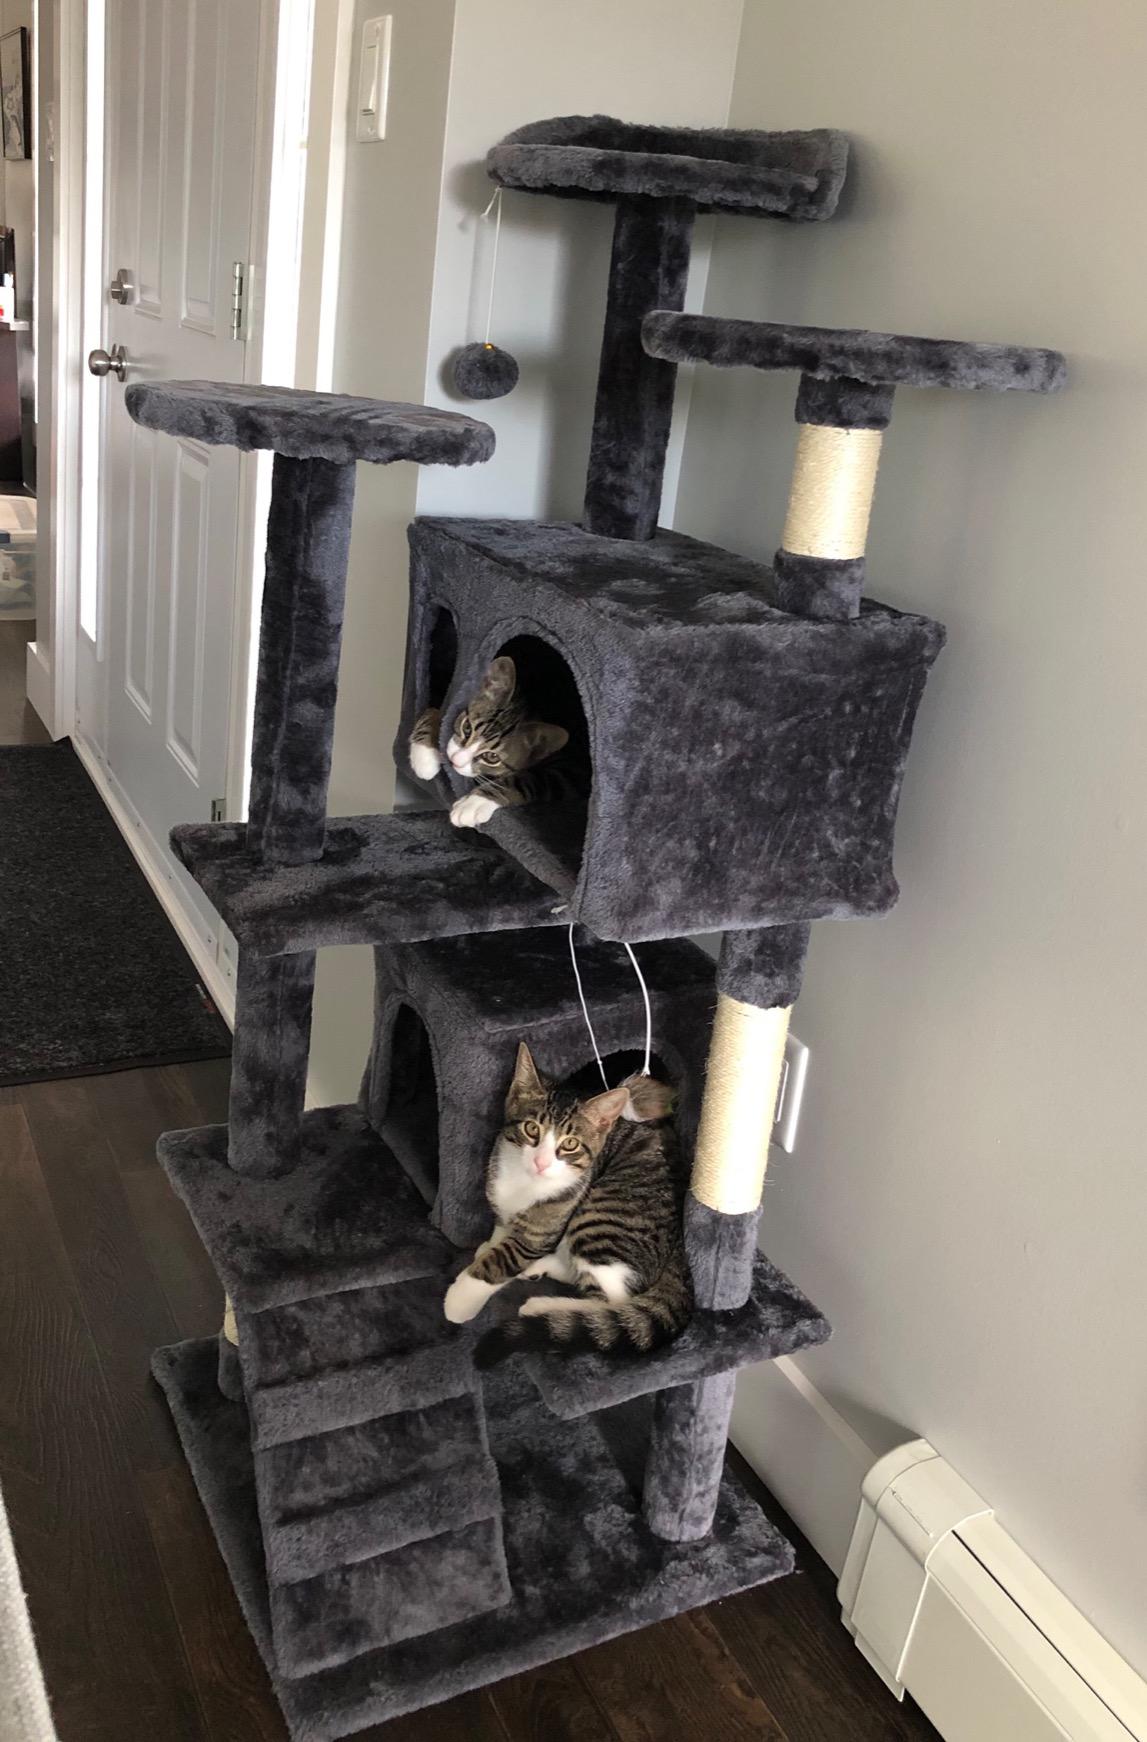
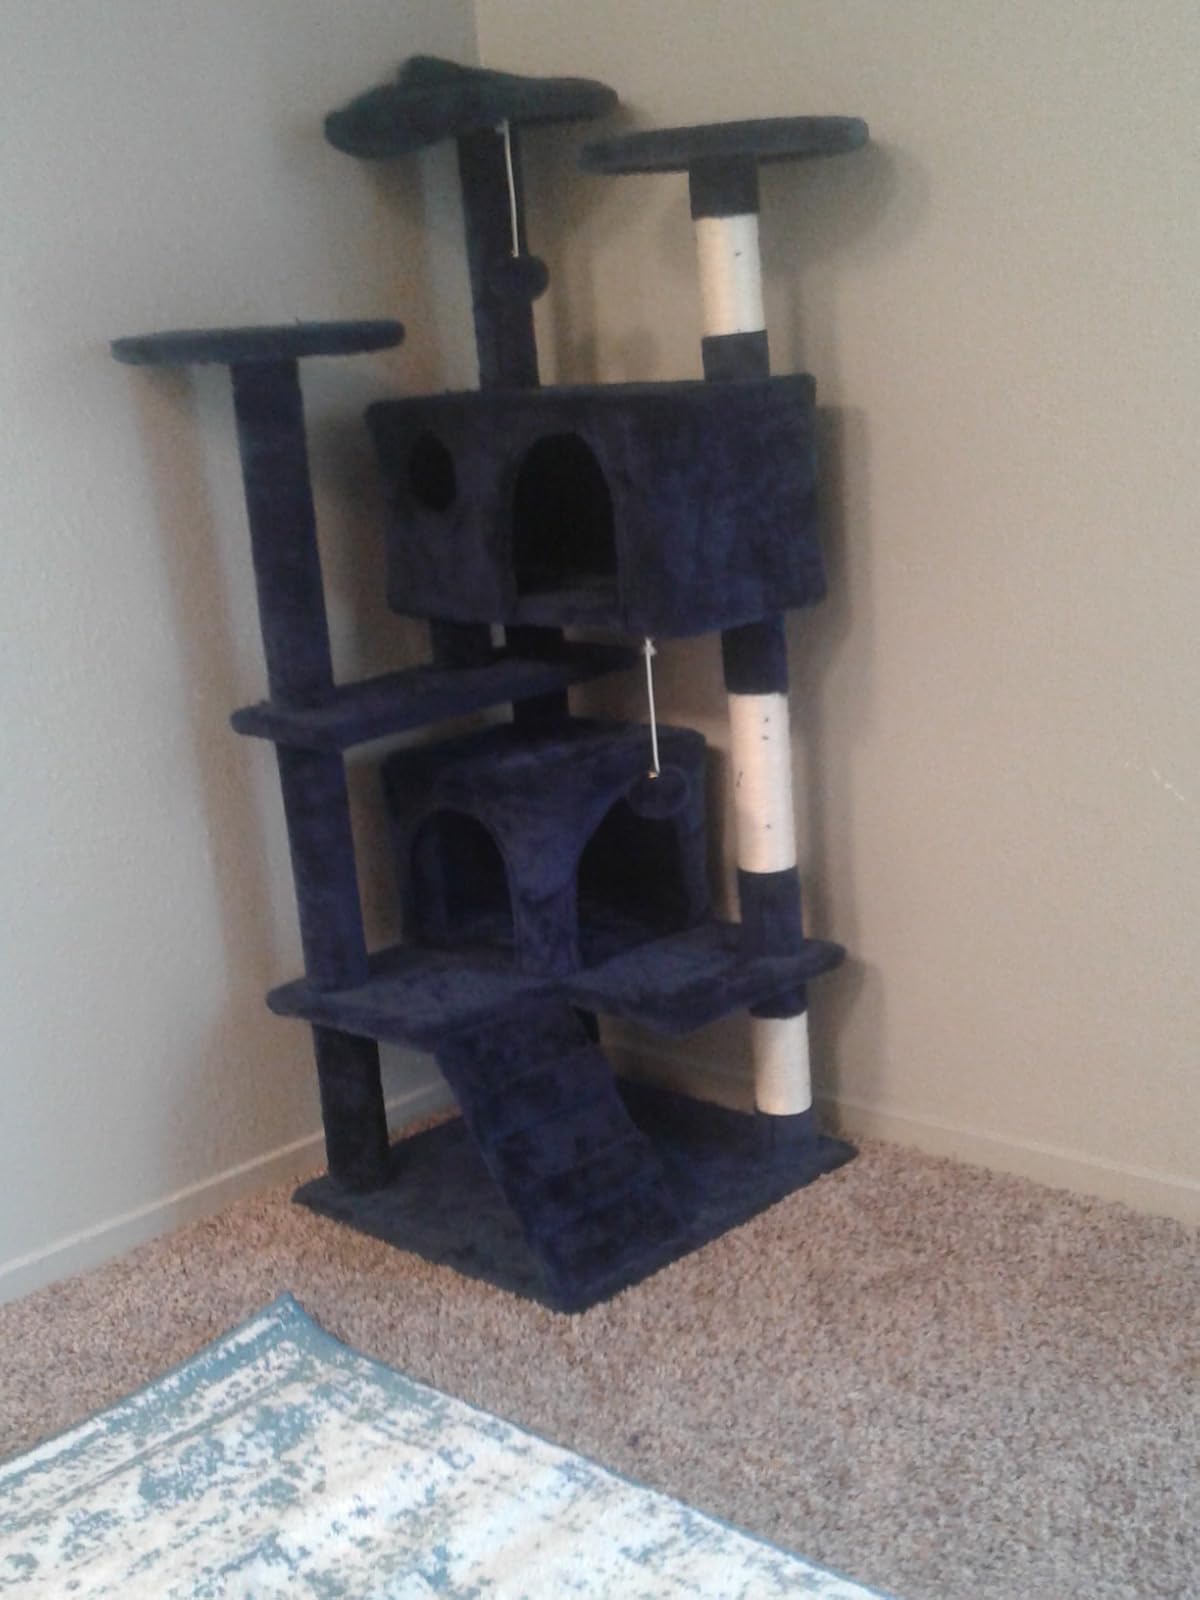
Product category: items_cat tree
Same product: no